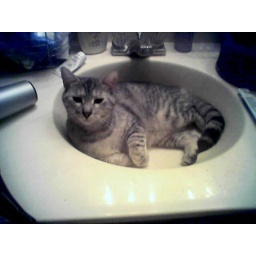
little girl in the sink